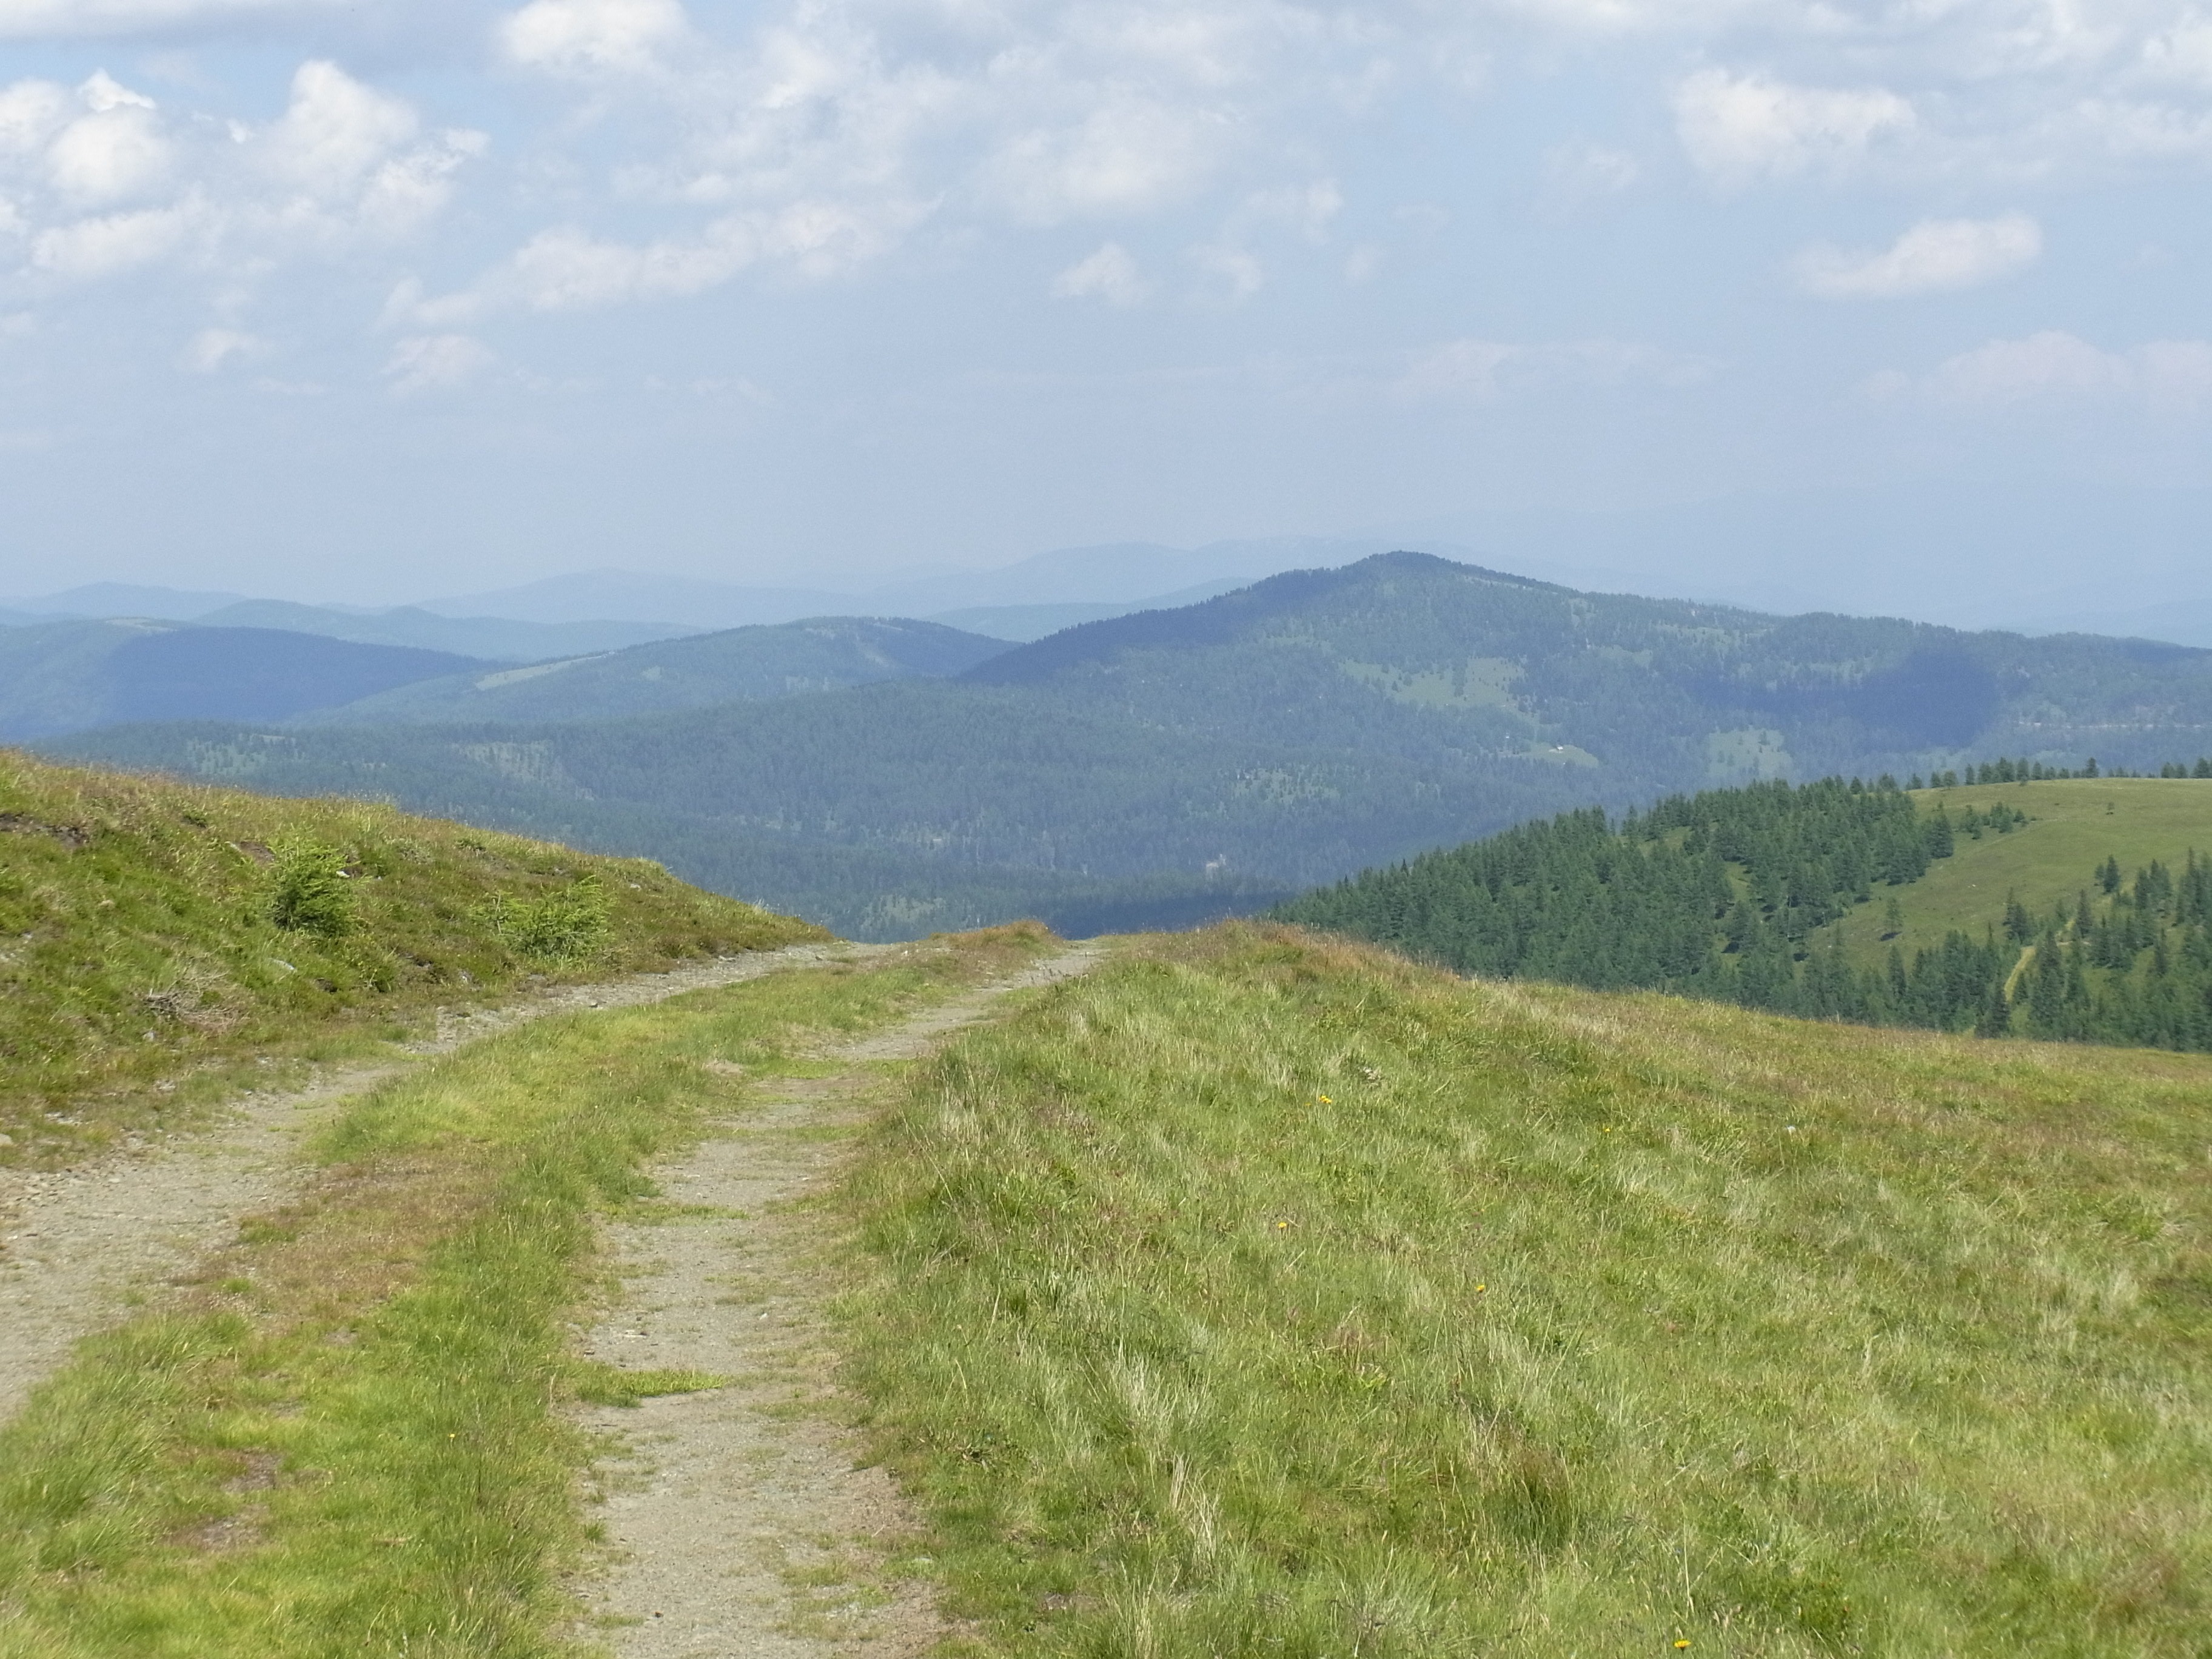
mountain, trail, field, meadow, prairie, hill, valley, mountain range, dirt road, pasture, ridge, plain, austria, mountains, grassland, plateau, fell, habitat, loch, ecosystem, steppe, rural area, alpine flower, mountain pass, geographical feature, mountainous landforms, land lot